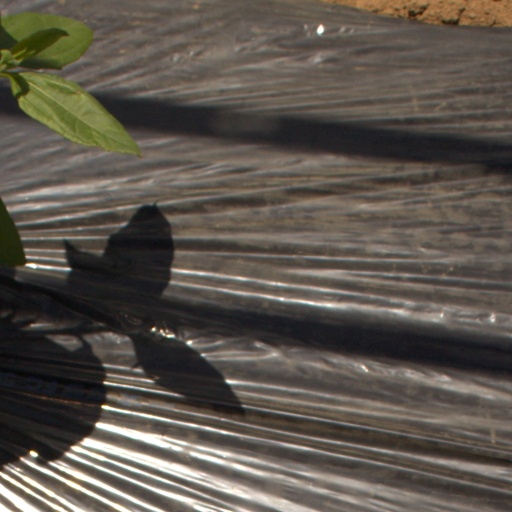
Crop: Jerusalem artichoke